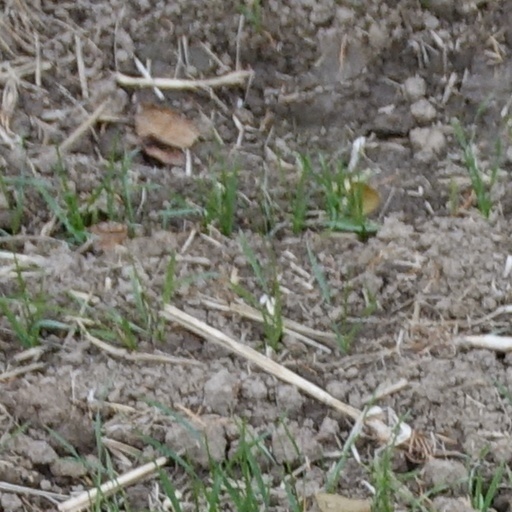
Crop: wheat